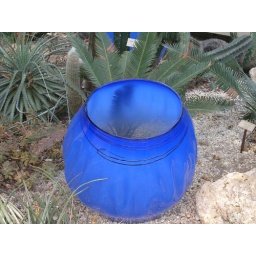
blue bowl in the desert